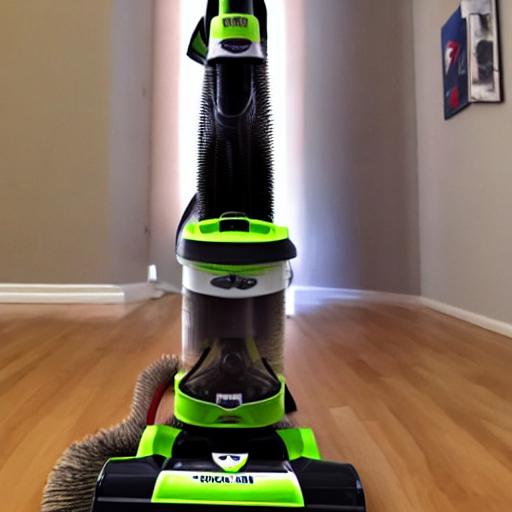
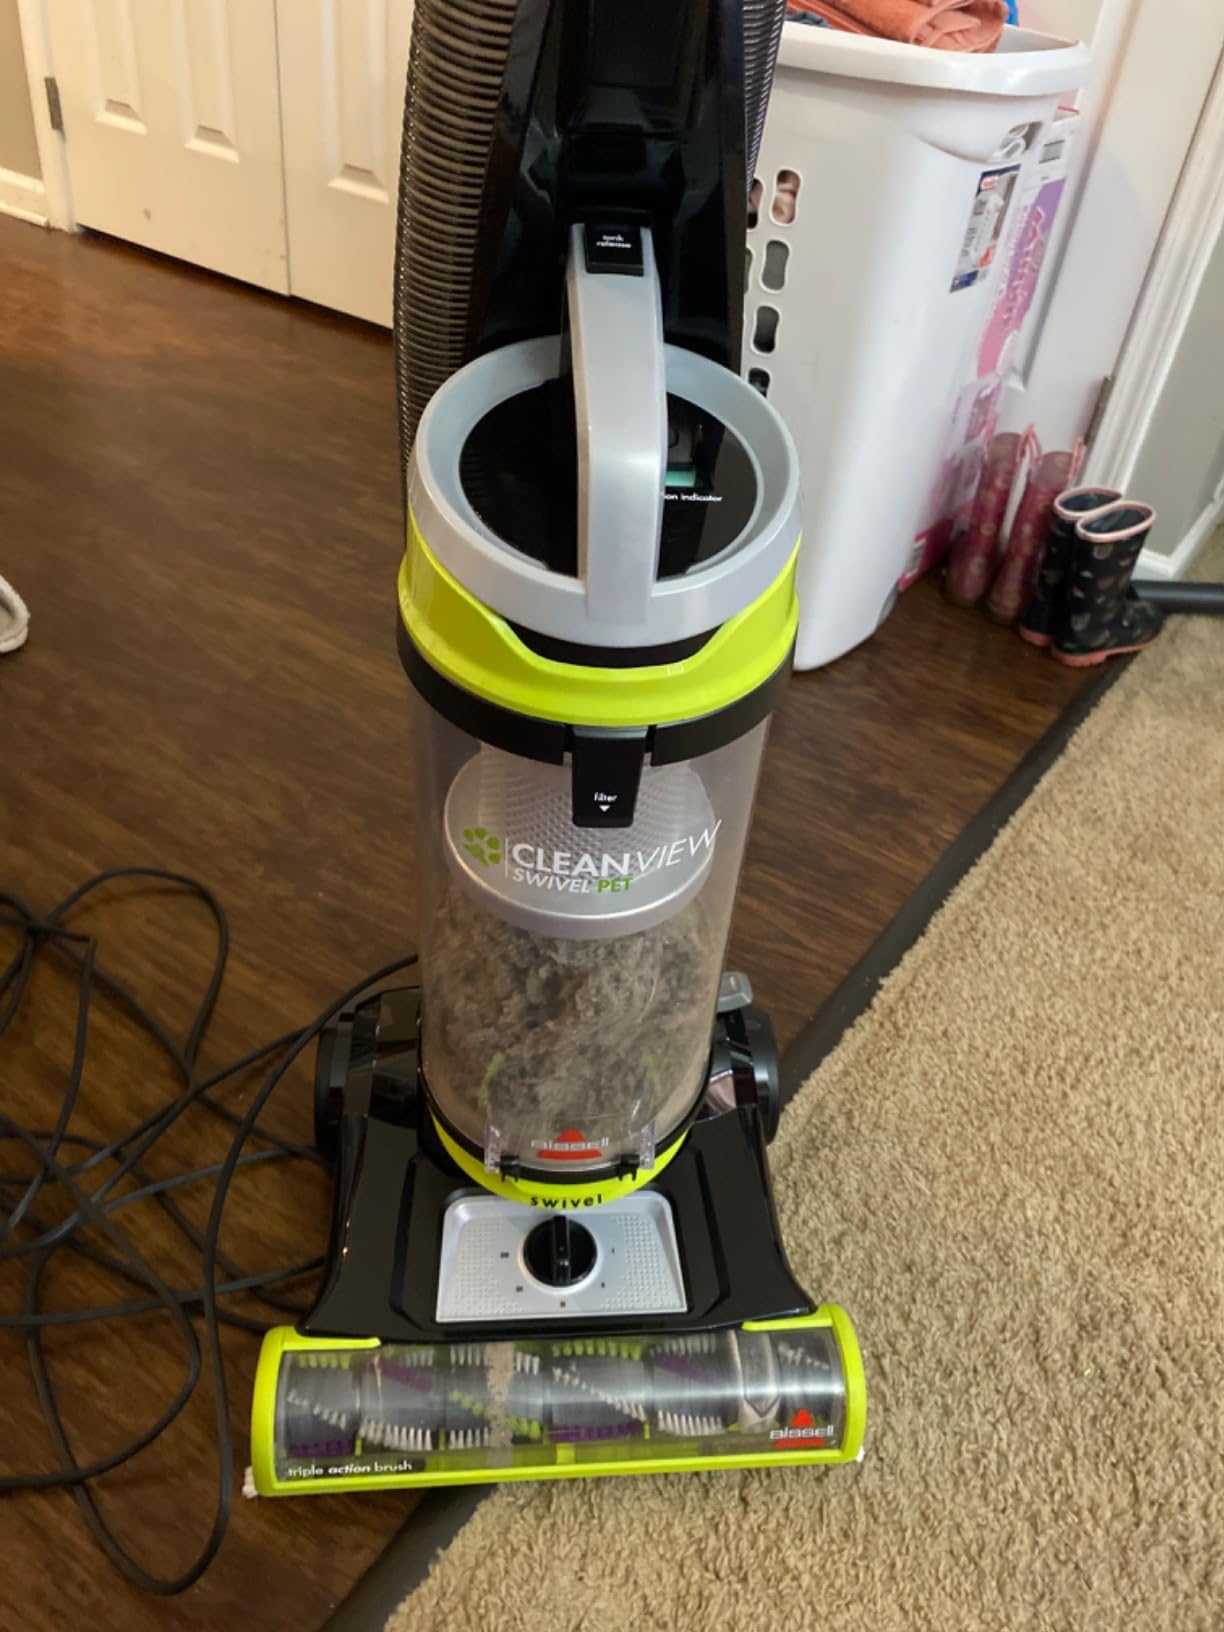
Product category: items_vacuum
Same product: no